1932 Summer Olympics medal table

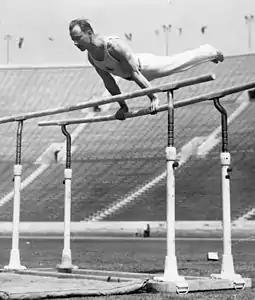
Finnish gymnast Heikki Savolainen won four medals at the 1932 games (one silver, three bronze), tied for the most among individual participants.

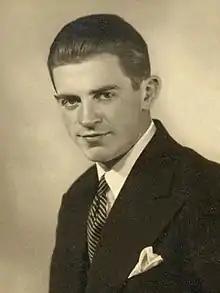
Latvian race walker Jānis Daliņš won the first ever Olympic medal for Latvia, taking silver in the men's 50 kilometres walk.

The medal table is based on information provided by the International Olympic Committee (IOC) and is consistent with IOC conventional sorting in its published medal tables. The table uses the Olympic medal table sorting method. By default, the table is ordered by the number of gold medals the athletes from a nation have won, where a nation is an entity represented by a NOC. The number of silver medals is taken into consideration next and then the number of bronze medals. If teams are still tied, equal ranking is given and they are listed alphabetically by their IOC country code.